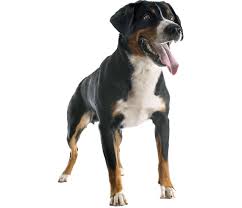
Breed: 234-n000091-Appenzeller